Sky position (RA, Dec in degrees): 197.287, 28.893
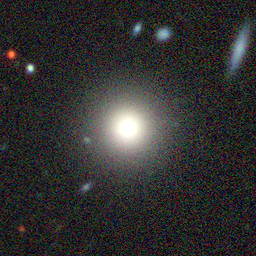
Galaxy morphology: Round Smooth Galaxies